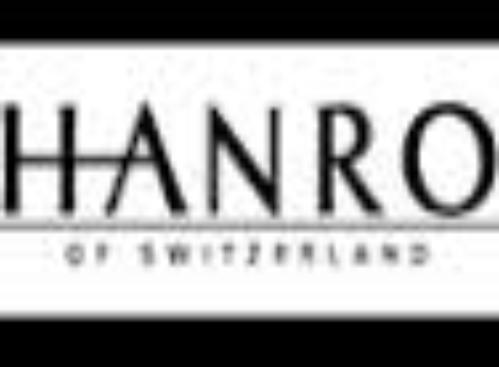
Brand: Hanro
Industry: Clothes